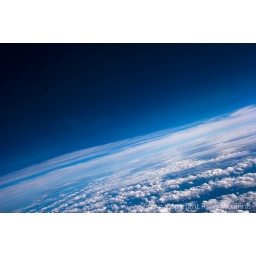
Aerial view of a field of altocumulus clouds. Shot out the window of a jetliner somewhere over Ohio, June 10, 2006.